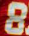
Number: 8